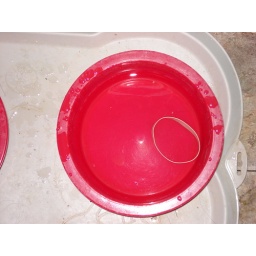
another item in king's water bowl compliments of monkey